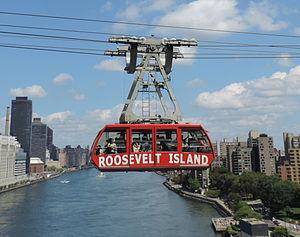
L'infrastructure des transports de la ville de New York est l'une des plus complexes des États-Unis, toutes agglomérations confondues. En la matière, la mégapole détient en effet des records: depuis le métro le plus étendu du monde pour ce qui est du kilométrage de voies, jusqu'au pont suspendu le plus long d'Amérique du Nord, en passant par son emblématique réseau de taxis jaunes, ses 112 000 cyclistes quotidiens, le tout premier tunnel à ventilation de l'histoire des transports ferroviaires et ses nouveaux terminaux d'aéroport dans lesquels ont été investis plusieurs milliards de dollars, New York est une ville de la démesure et de l'excellence en ce qui concerne les transports. Plus que toute autre ville américaine, New York a toujours joué un rôle pionnier dans ce domaine, comme en témoigne par exemple l'adoption du téléphérique qui permet de relier Roosevelt Island à Manhattan en moins de cinq minutes. Outre les défis liés à la taille et à la diversité de son infrastructure, le système de transport de la ville doit en permanence faire face aux défis engendrés par les incontournables questions d'embouteillages, de fiabilité et de budget qui se posent de manière récurrente.